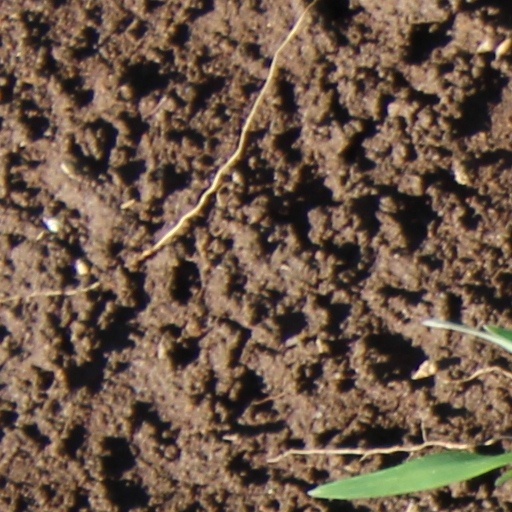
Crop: wheat